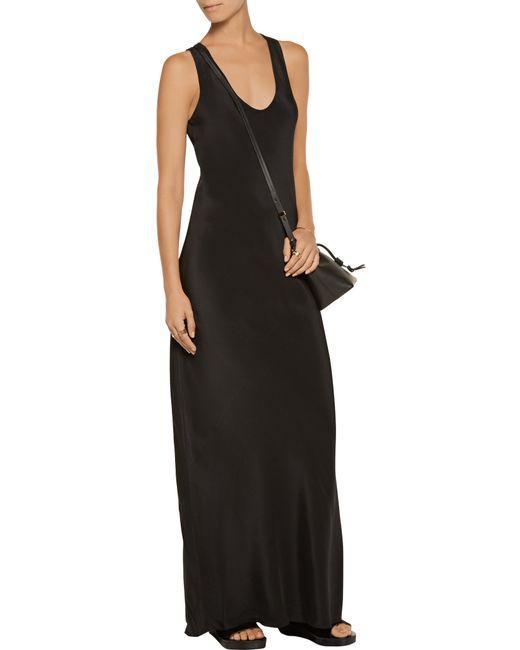
Ärmelloses langes schwarzes Baumwollkleid mit schwarzer Handtasche